Mongolian shamanism

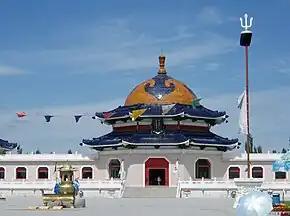
Main hall of the Shrine of the Lord Genghis Khan, in Ordos City, China.

Mongolian shamanism, known as the in Mongolian and more broadly called the Mongolian folk religion or occasionally Tengerism, refers to the animistic and shamanic ethnic religion that has been practiced in Mongolia and its surrounding areas (including Buryatia and Inner Mongolia) at least since the age of recorded history. In the earliest known stages it was intricately tied to all other aspects of social life and to the tribal organization of Mongolian society. Along the way, it has become influenced by and mingled with Buddhism. During the socialist years of the twentieth century, it was heavily repressed, but has since made a comeback.